Watching Movies with the Sound Off

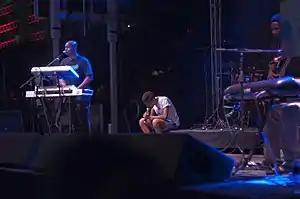
Odd Future sub-group The Internet accompanied Mac Miller as his live band, for the duration of The Space Migration Tour.

Miller released an iTunes exclusive EP entitled "You" under the name Larry Lovestein & The Velvet Revival on November 21, 2012. Soon after he announced his plans to release "92 Til Infinity" with DJ Jazzy Jeff in early 2013 prior to the release of "Watching Movies with the Sound Off". However this release and his EP with Pharrell would be delayed till after the album. On March 4, 2013, Miller released a new mixtape solely featuring instrumentals made by himself titled "Run-On Sentences Vol. 1" under his production alias "Larry Fisherman". All these projects were released in promotion of the album.